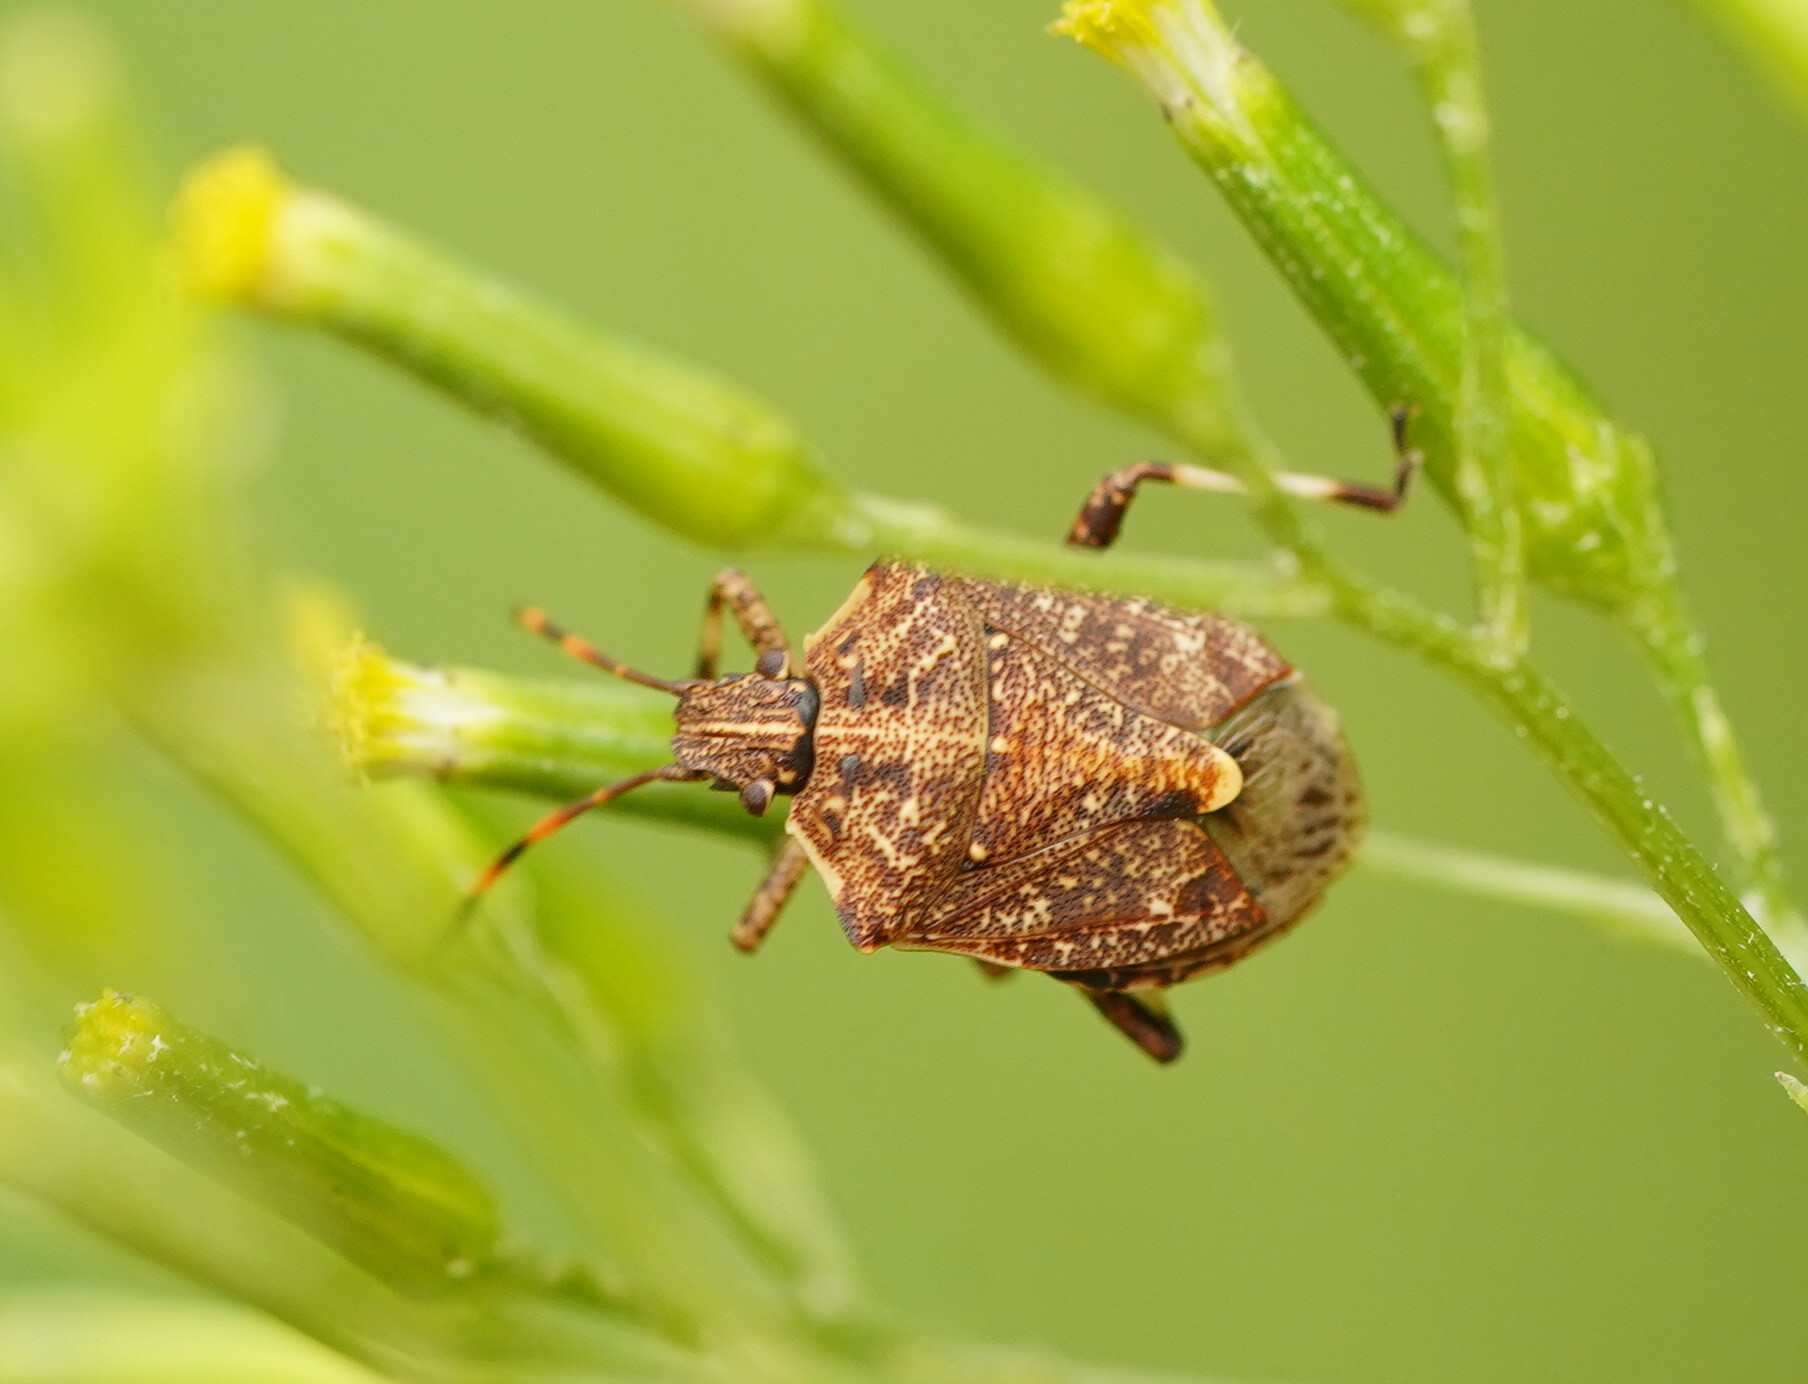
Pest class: stink_bug